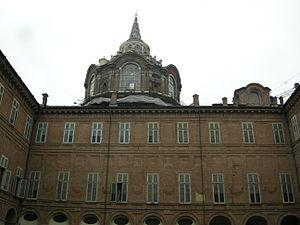
L'architecture baroque à Turin correspond à une période architecturale allant de la deuxième moitié du XVIᵉ siècle à la fin du XVIIᵉ siècle. La ville de Turin conserve aujourd'hui encore le caractère qu'a voulu lui donner le duc de Savoie Emmanuel-Philibert, qui, en 1562, transféra sa capitale de Chambéry à Turin et dut, à une époque où l'absolutisme commençait à s’épanouir, faire le choix d'une architecture affirmant l'autorité de l'État et du monarque. Les façades des palais sont ici beaucoup plus sobres et rigoureuses qu'à Rome. Le baroque est ici rationnel et donne à la ville un air de gravité.